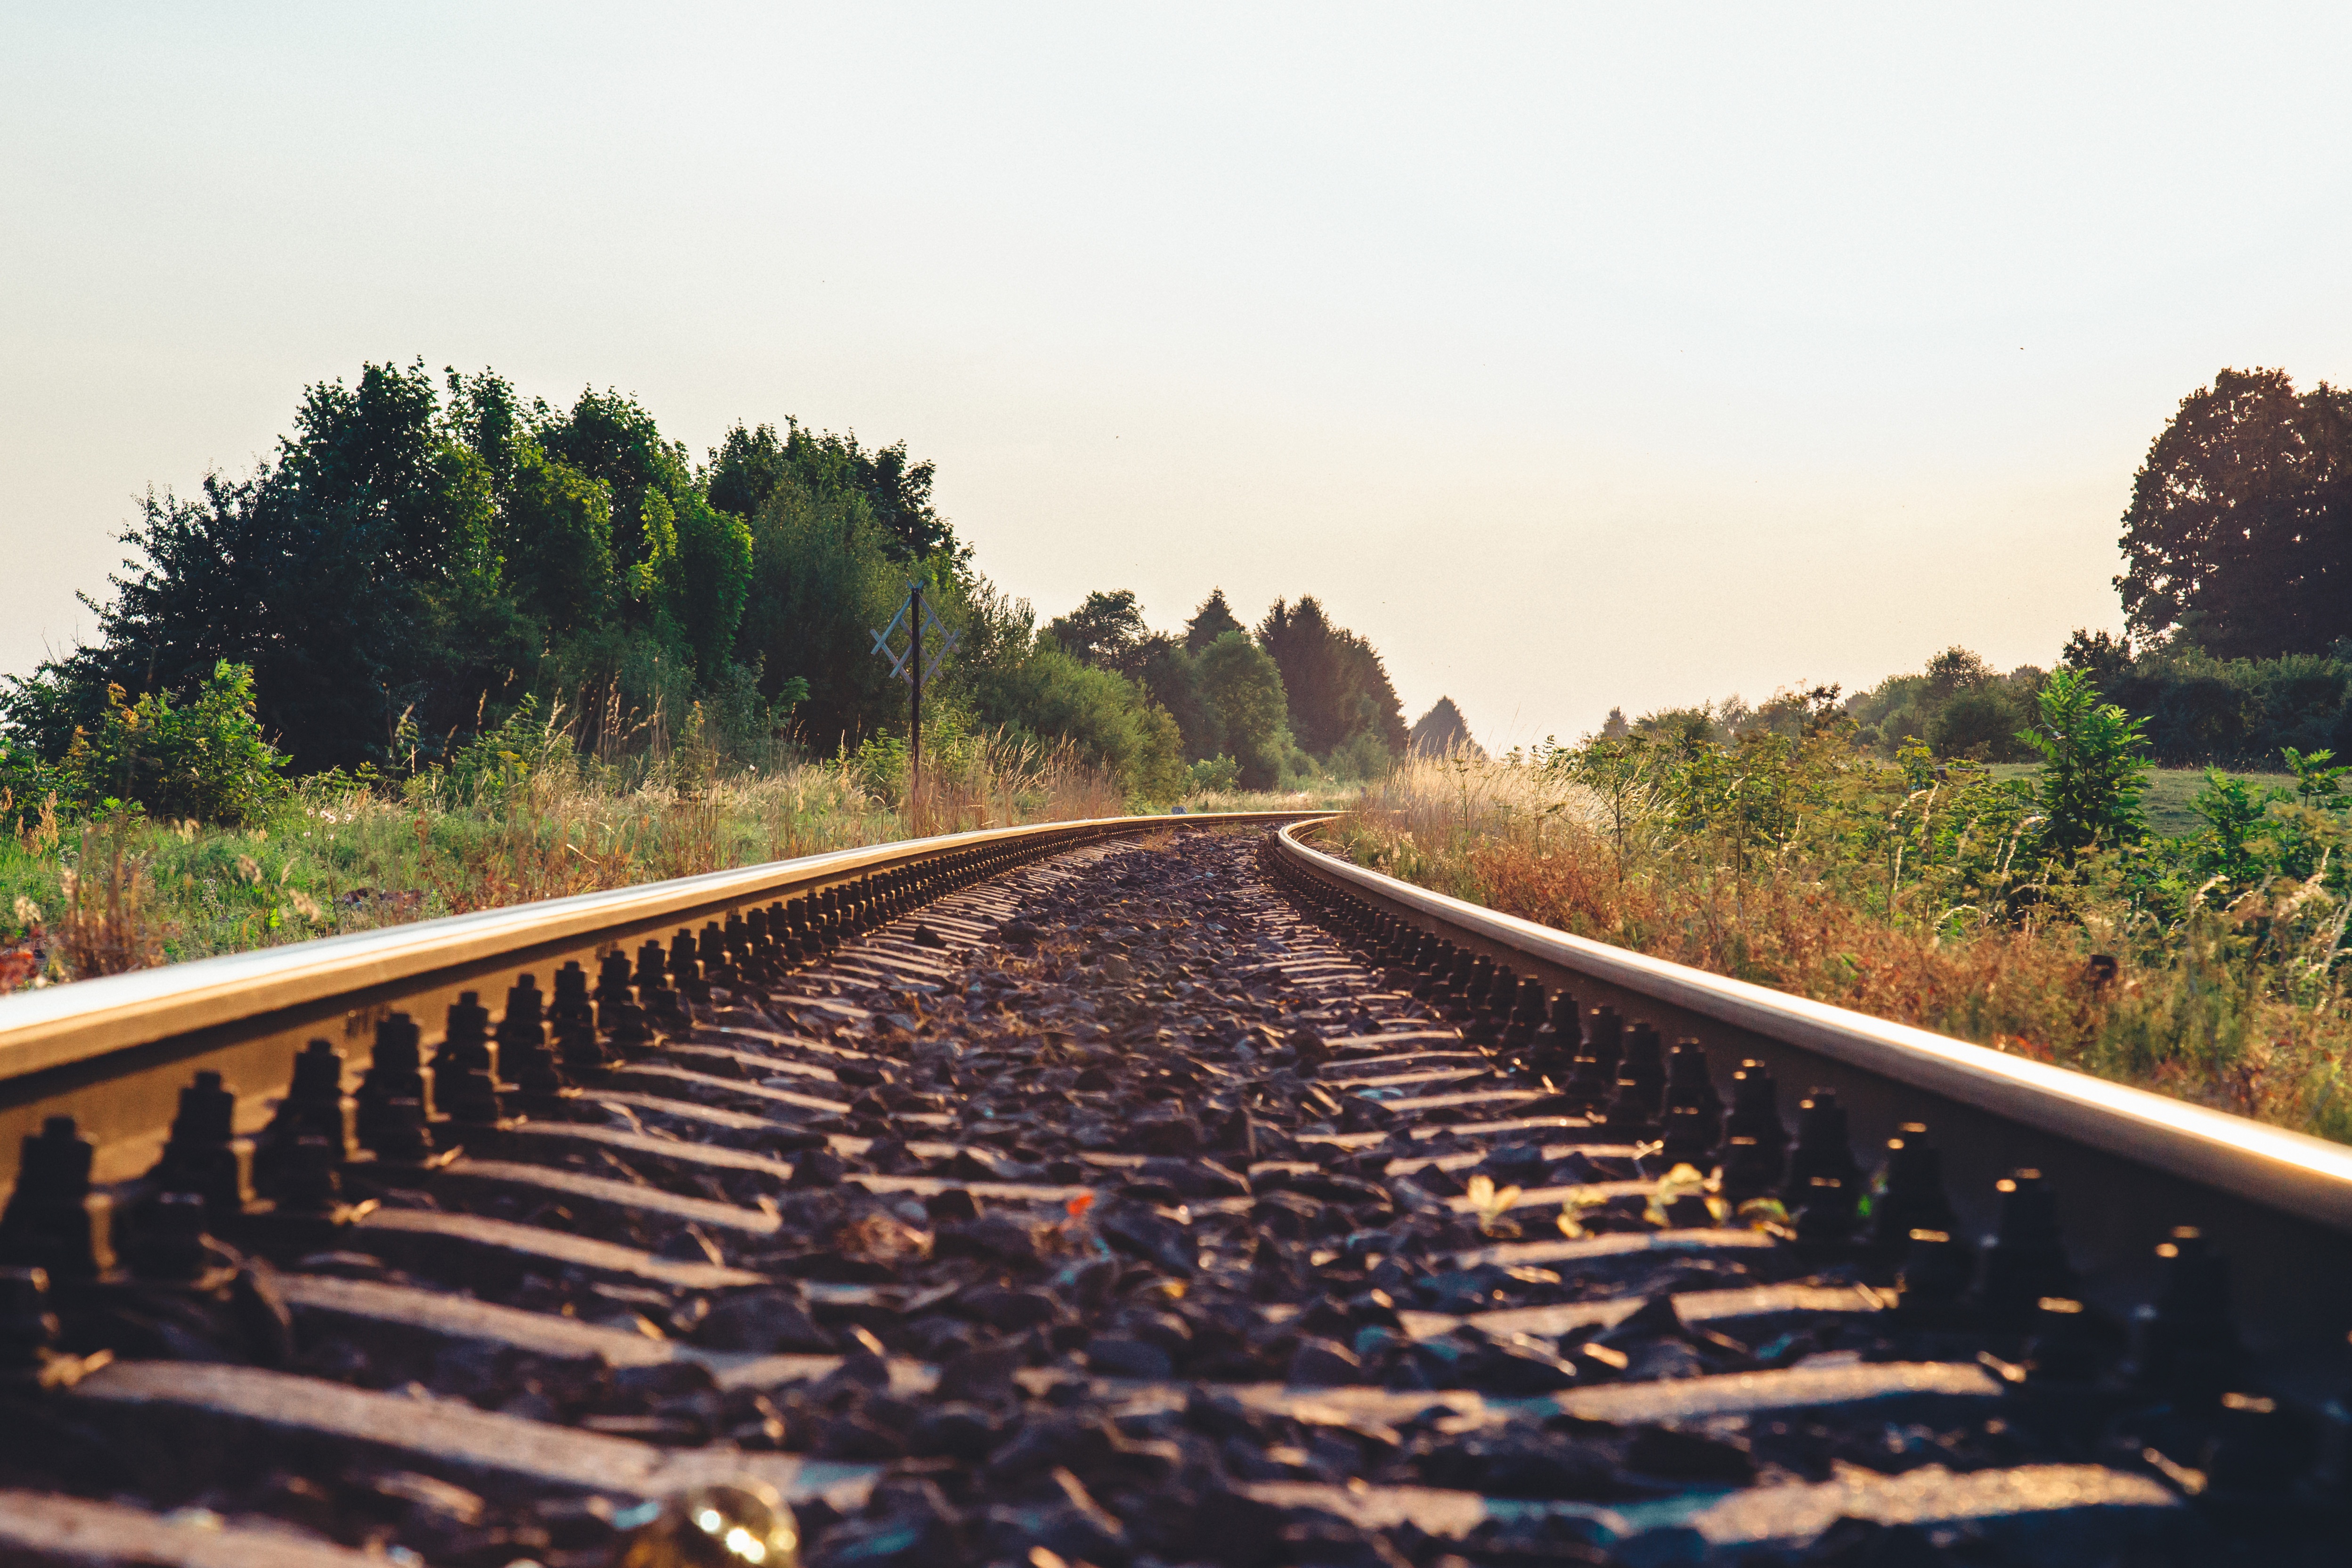
landscape, nature, grass, sky, sunshine, track, railway, railroad, road, field, countryside, highway, transportation, transport, rural, vehicle, soil, trees, rocks, outdoors, train tracks, rail transport, rural area